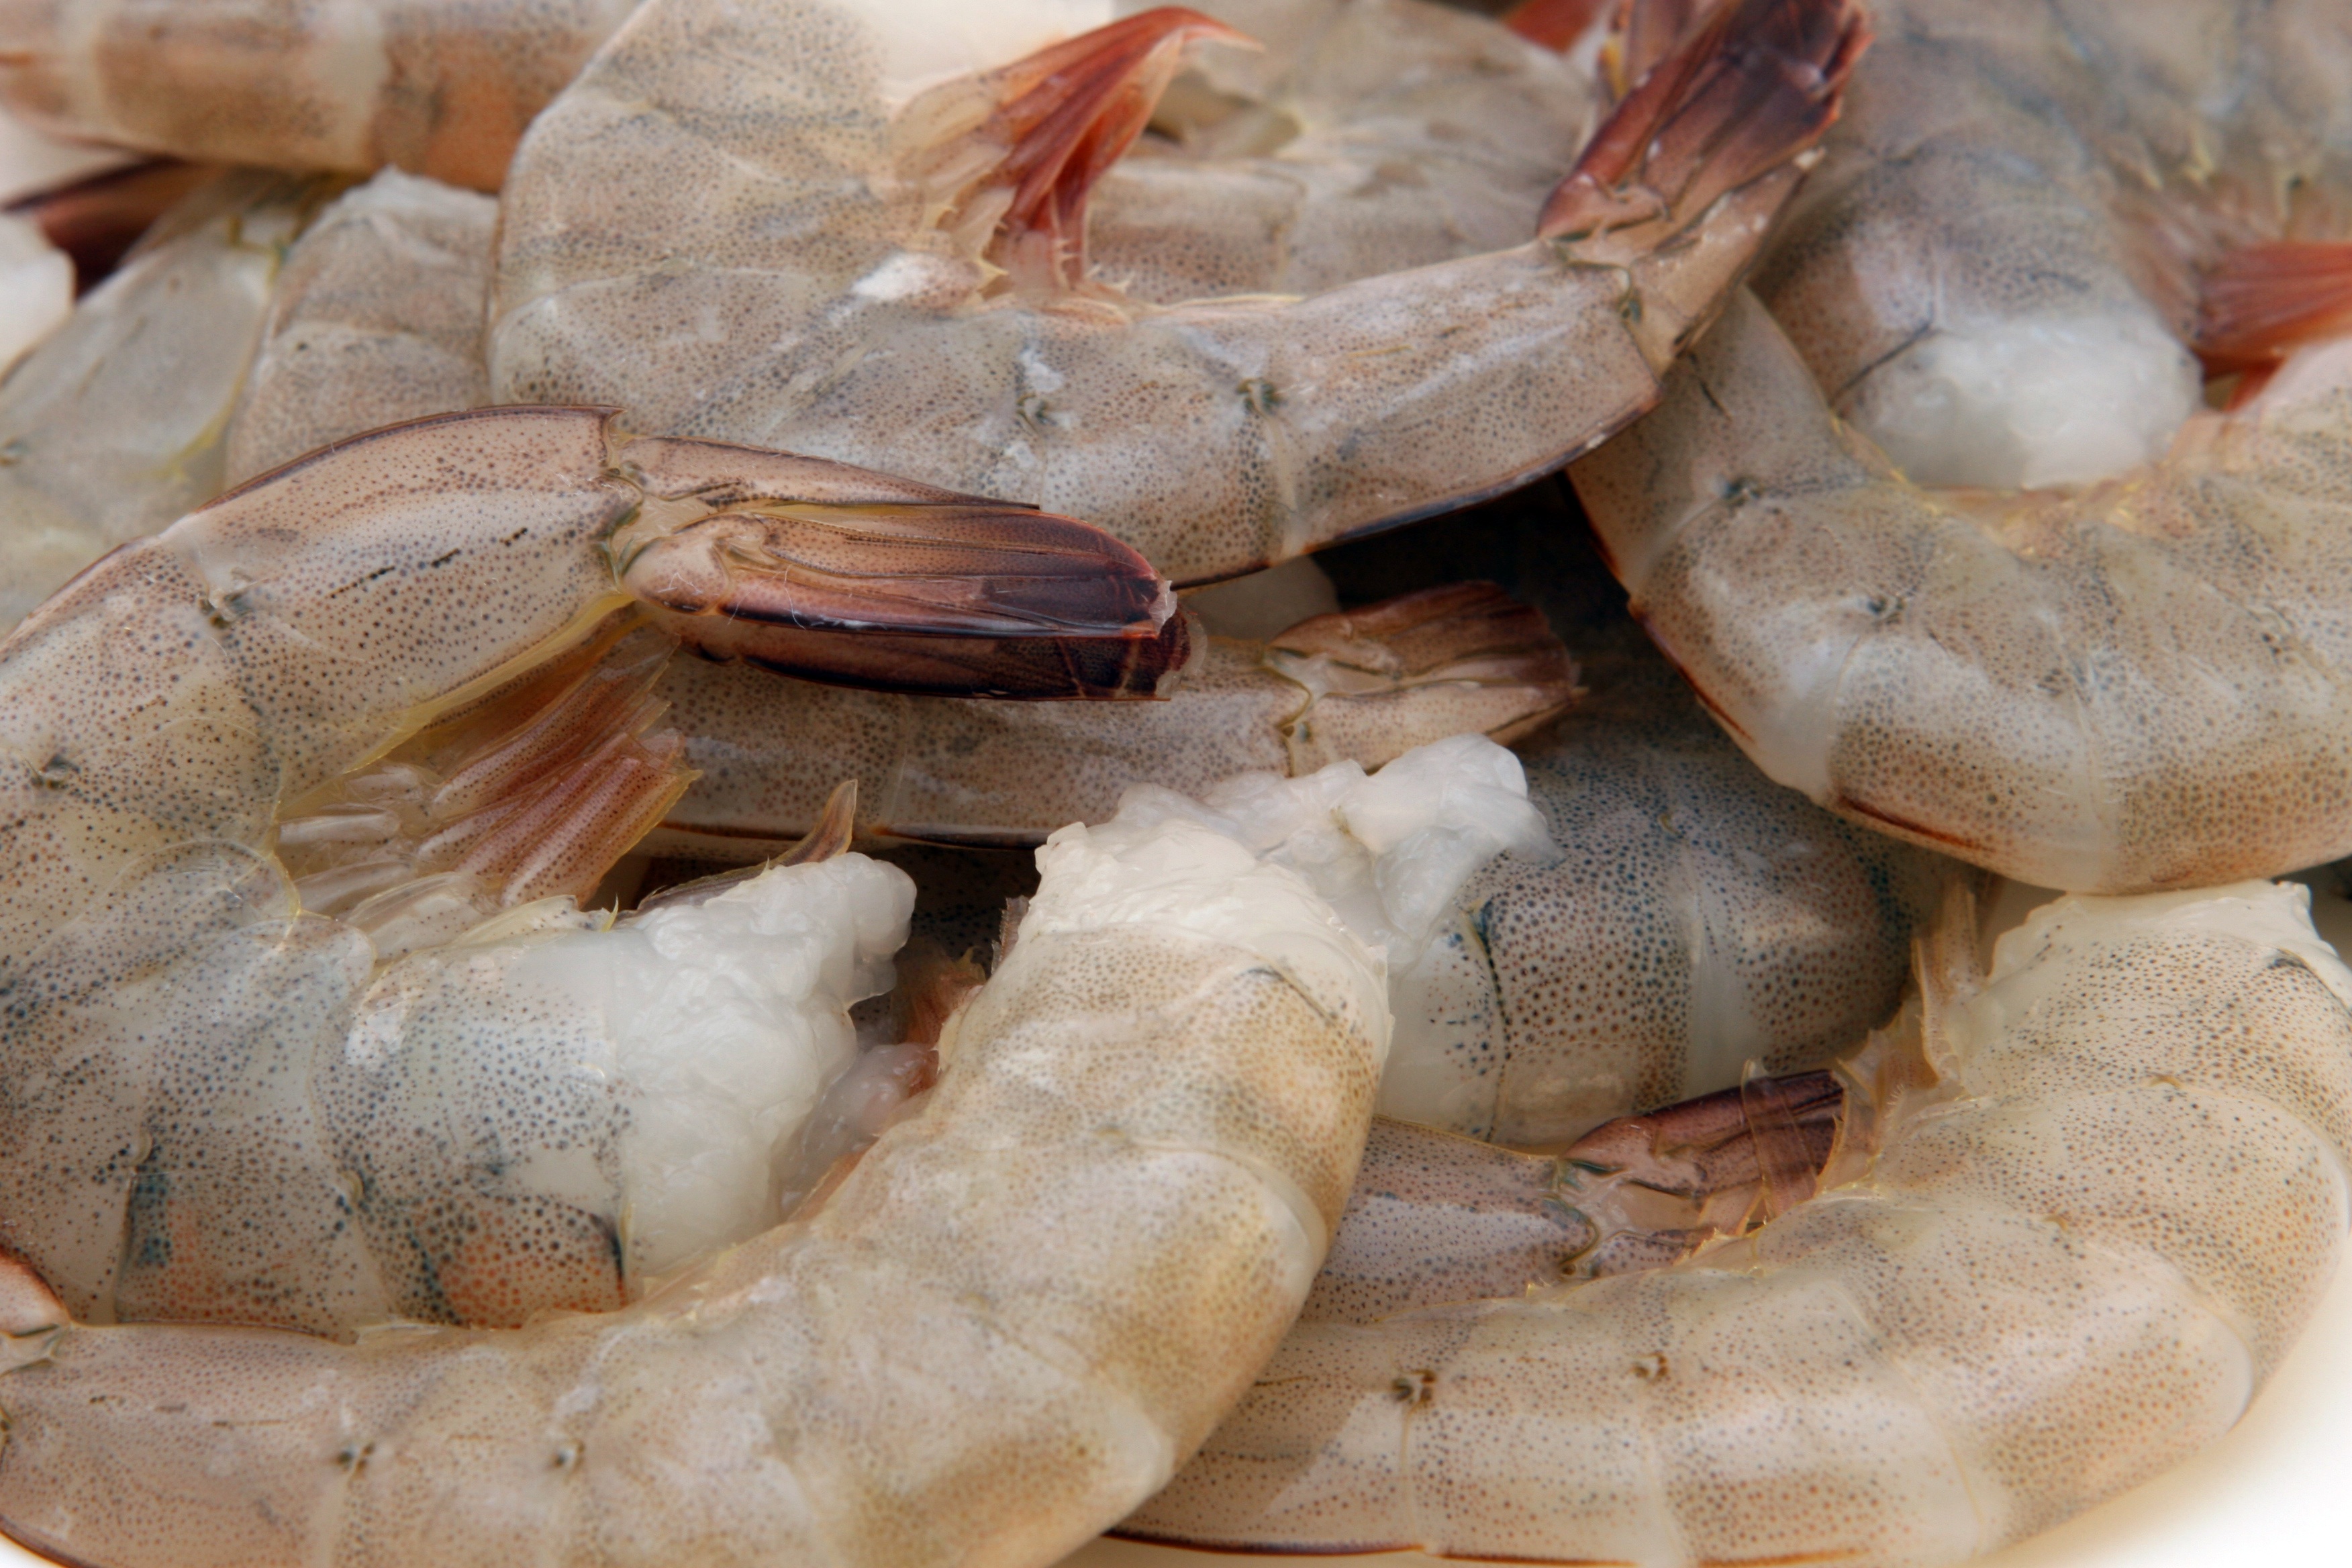
sea, restaurant, meal, food, chinese, culinary, produce, macro, natural, seafood, weight, closeup, gourmet, healthy, lunch, cuisine, delicious, health, cookery, invertebrate, crustacean, calories, sushi, garnish, king, nutrition, japanese, tiger, vegetables, dinner, raw, good, shrimps, loss, catering, diet, starter, prawns, protein, cholesterol, decapoda, cellulite, shallow dof, wholesome